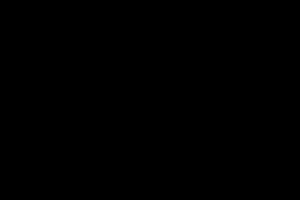
La morphine est le principal alcaloïde de l'opium, le latex du pavot somnifère. C'est une molécule complexe utilisée en médecine comme antalgique et comme drogue pour son action euphorisante.